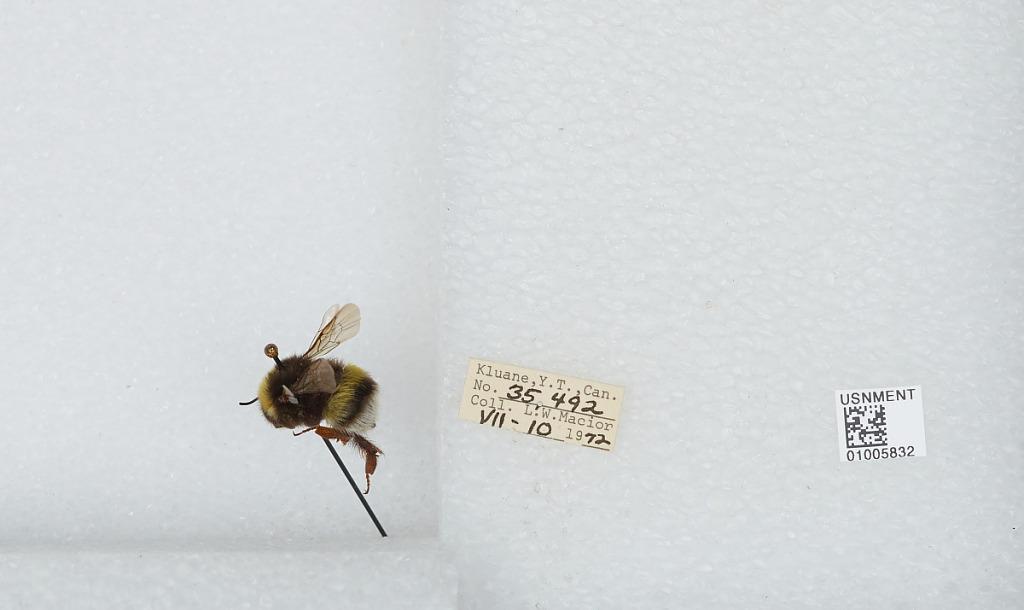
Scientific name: Bombus (Bombus) lucorum (Linnaeus)
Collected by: L. Macior
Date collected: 1972-7-10
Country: Canada
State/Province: Yukon Territory
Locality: Kluane
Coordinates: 60.75, -139.5